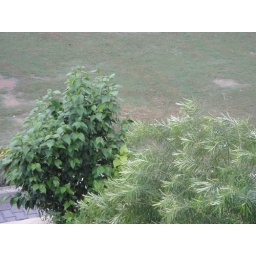
the green scene in front of my house